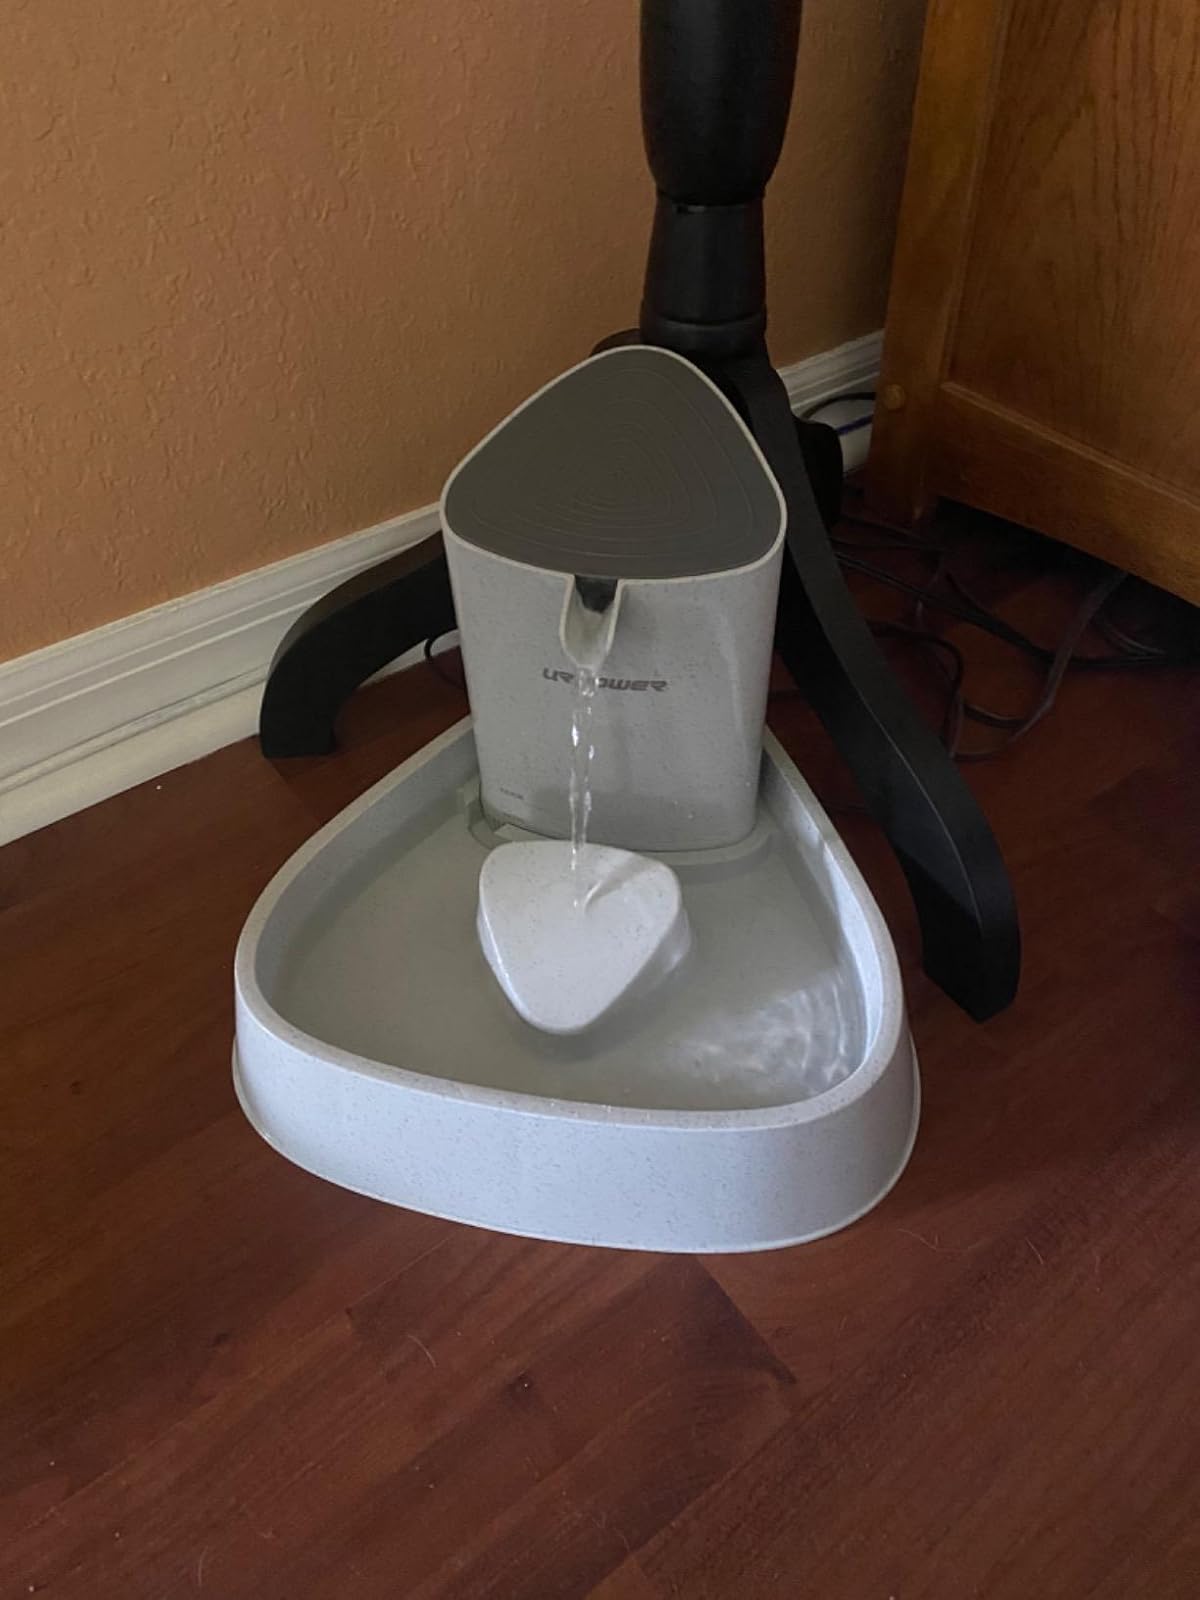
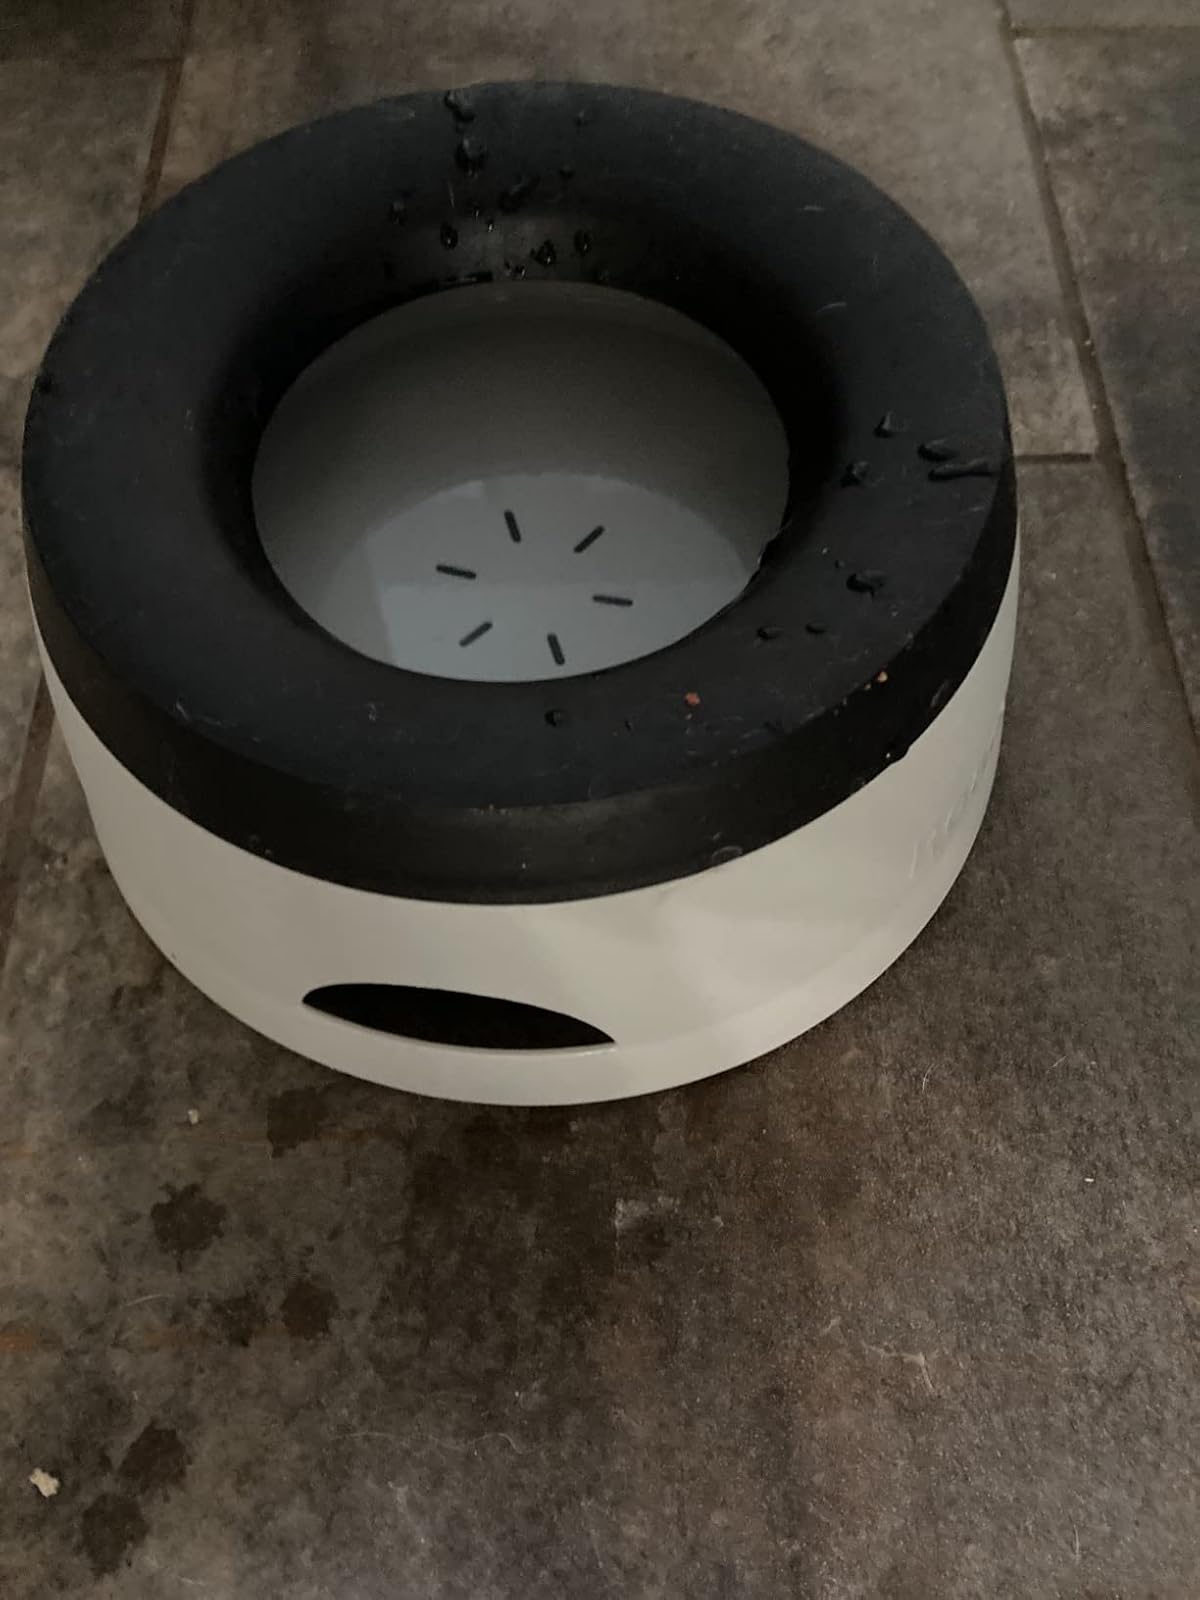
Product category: items_bowl
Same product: no